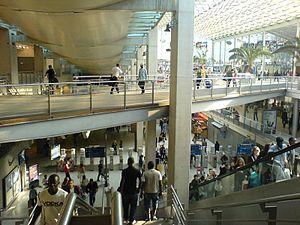
Gare du Nord coté banlieue Paris
La ligne H du Transilien, plus souvent simplement dénommée ligne H, est une ligne de trains de banlieue qui dessert le nord-ouest de l'Île-de-France, essentiellement le département du Val-d'Oise. Elle relie Paris-Nord à Luzarches, Pontoise et Persan - Beaumont par Montsoult - Maffliers et par Valmondois. Elle comporte également une branche transversale reliant Pontoise à Creil par Valmondois et Persan - Beaumont.